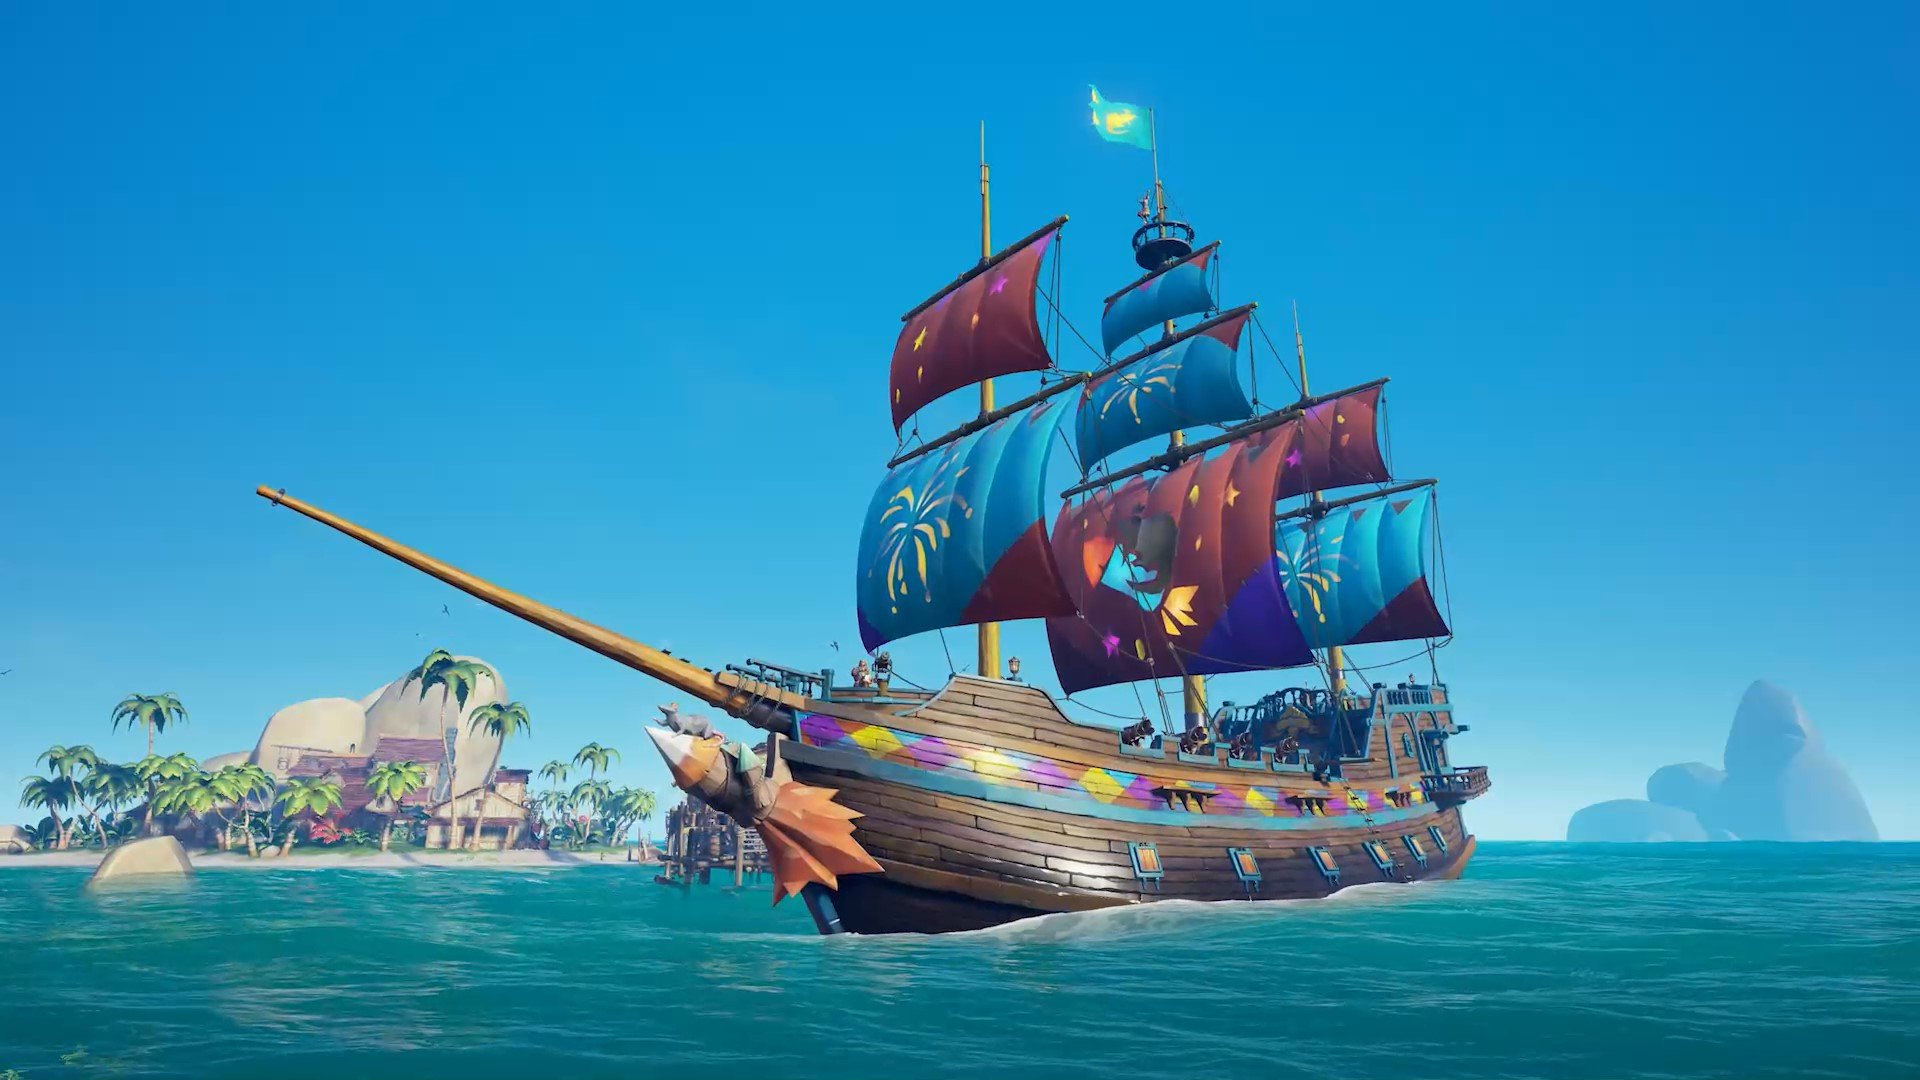
Vehicle type: Ships